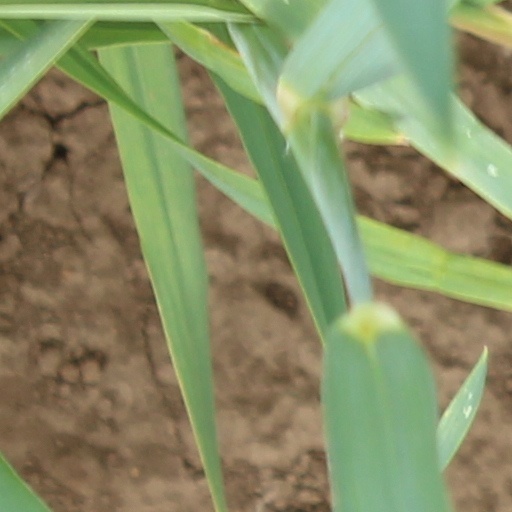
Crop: wheat